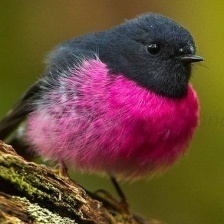
Species: PINK ROBIN
Scientific name: PETROICA RODINOGASTER
ImageNet parent category: robin